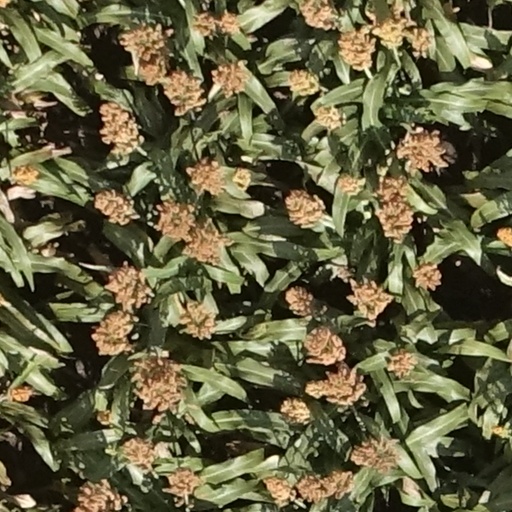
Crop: sorghum